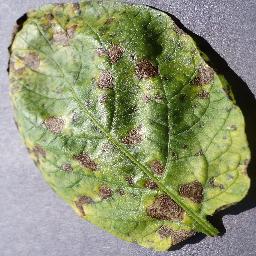
Label: Potato___Early_blight